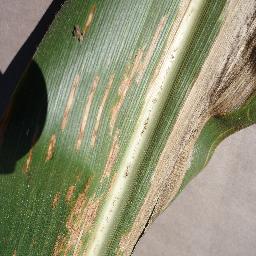
Label: Corn___Cercospora_leaf_spot Gray_leaf_spot